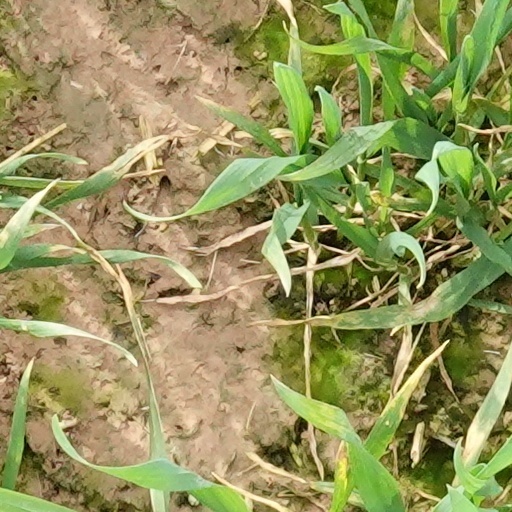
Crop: wheat